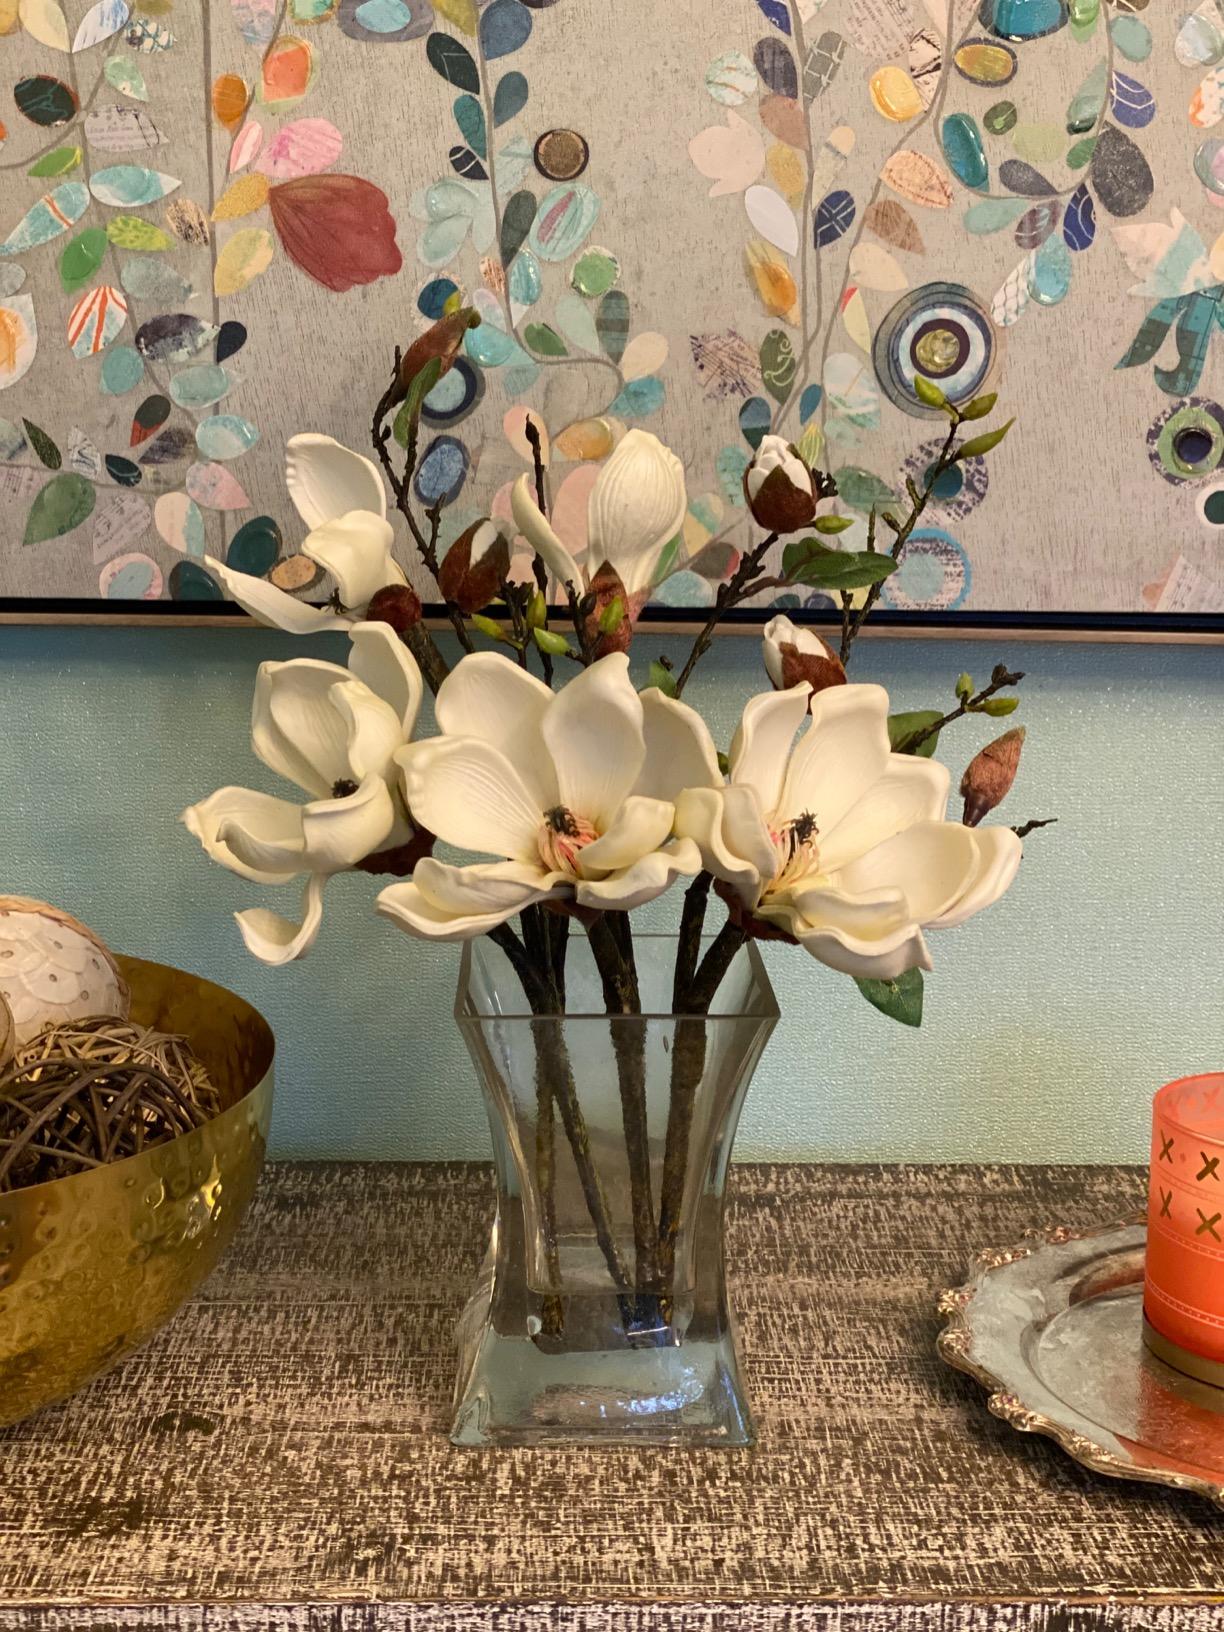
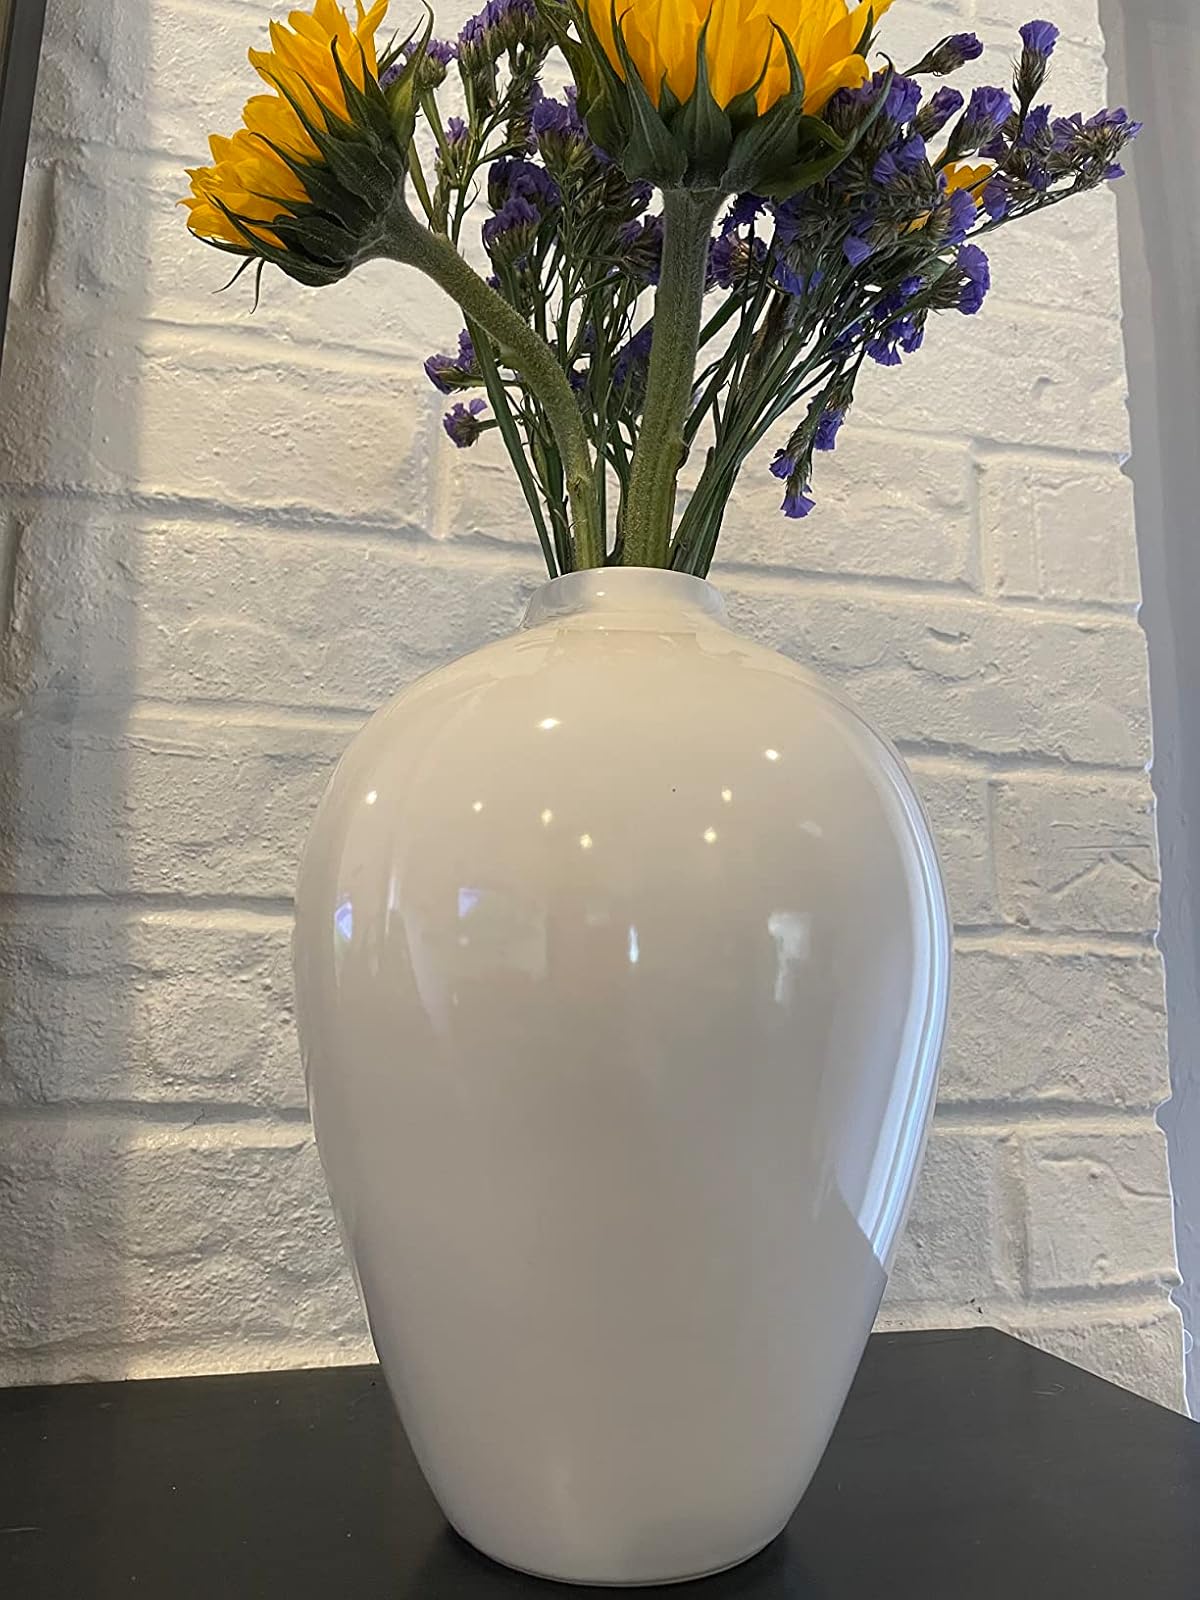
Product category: vase
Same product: no